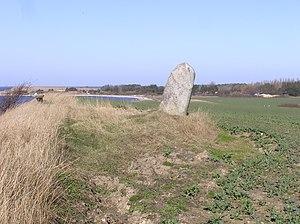
Sejerø est une île du Danemark située au nord-ouest de celle de Seeland, dans la baie de Sejerø. Allongée sur onze kilomètres, elle aurait été reliée par le passé à Seeland via un isthme disparu prolongeant sa pointe sud. Son plus grand village, Sejerby, compte 366 habitants.